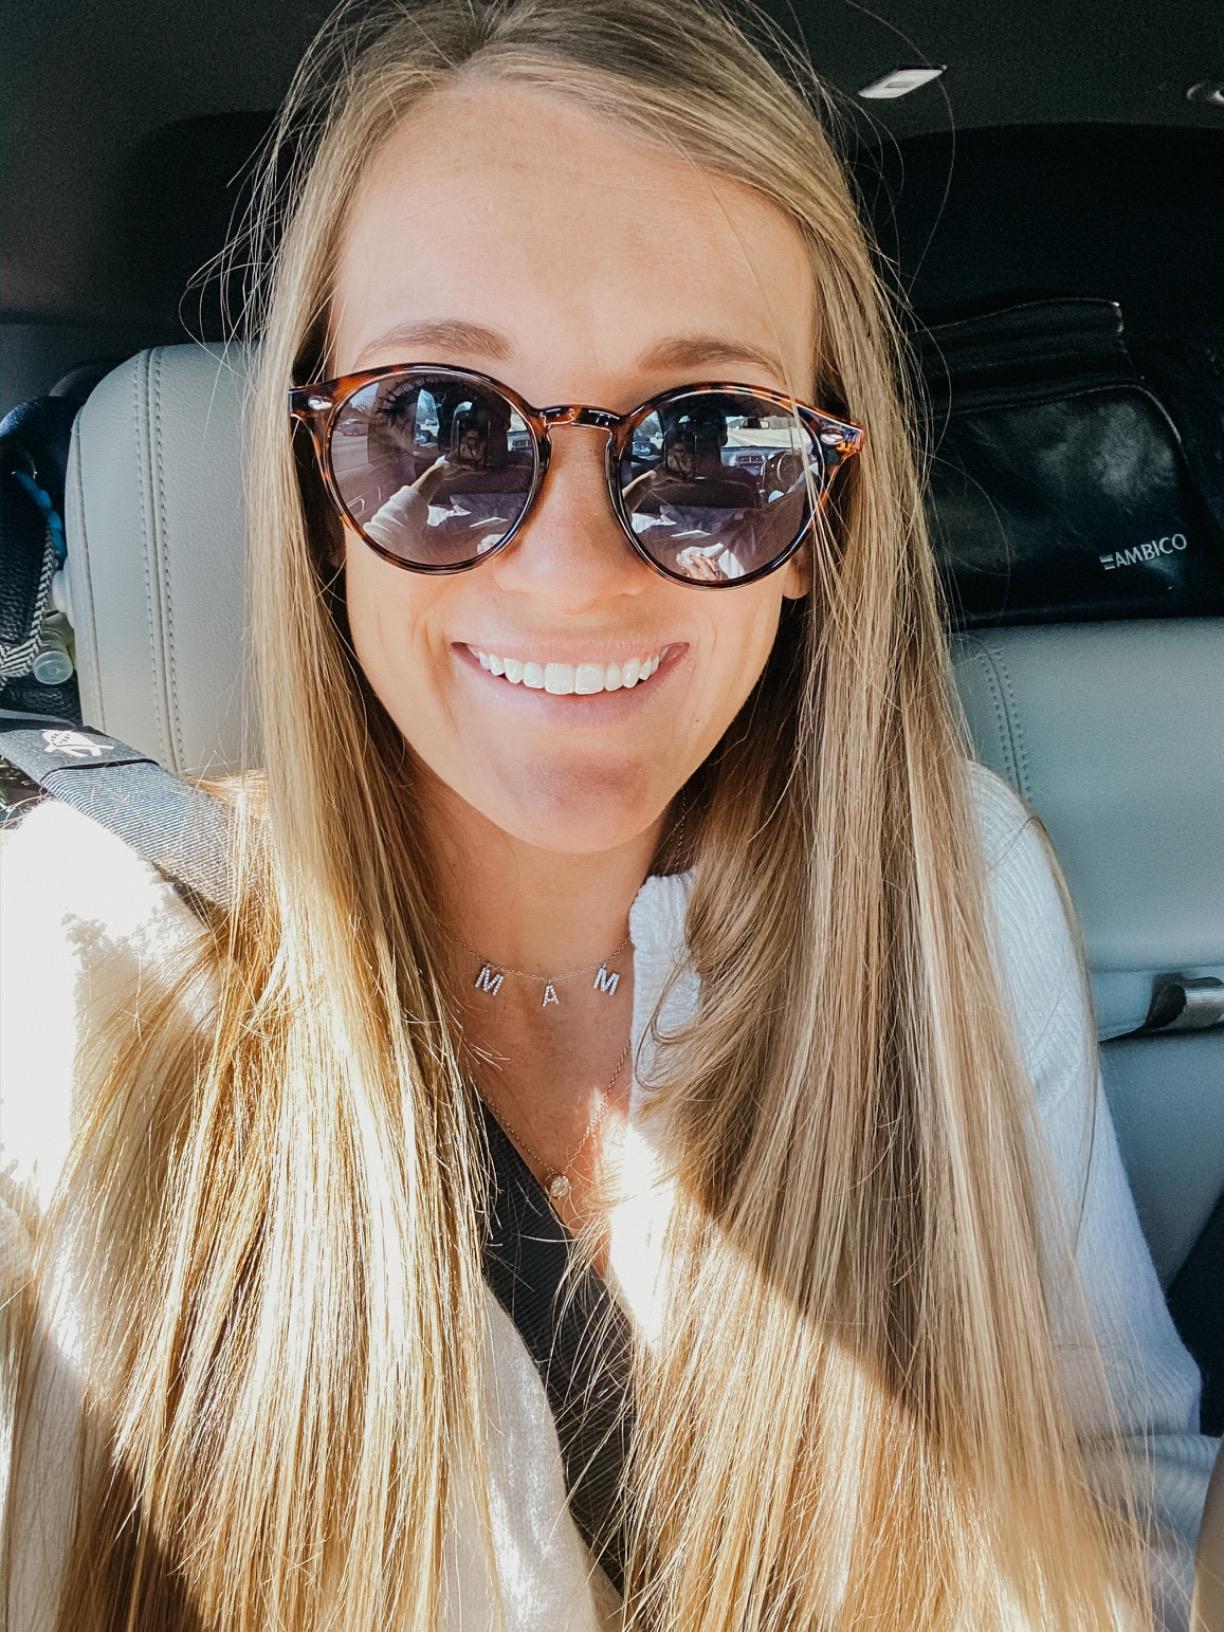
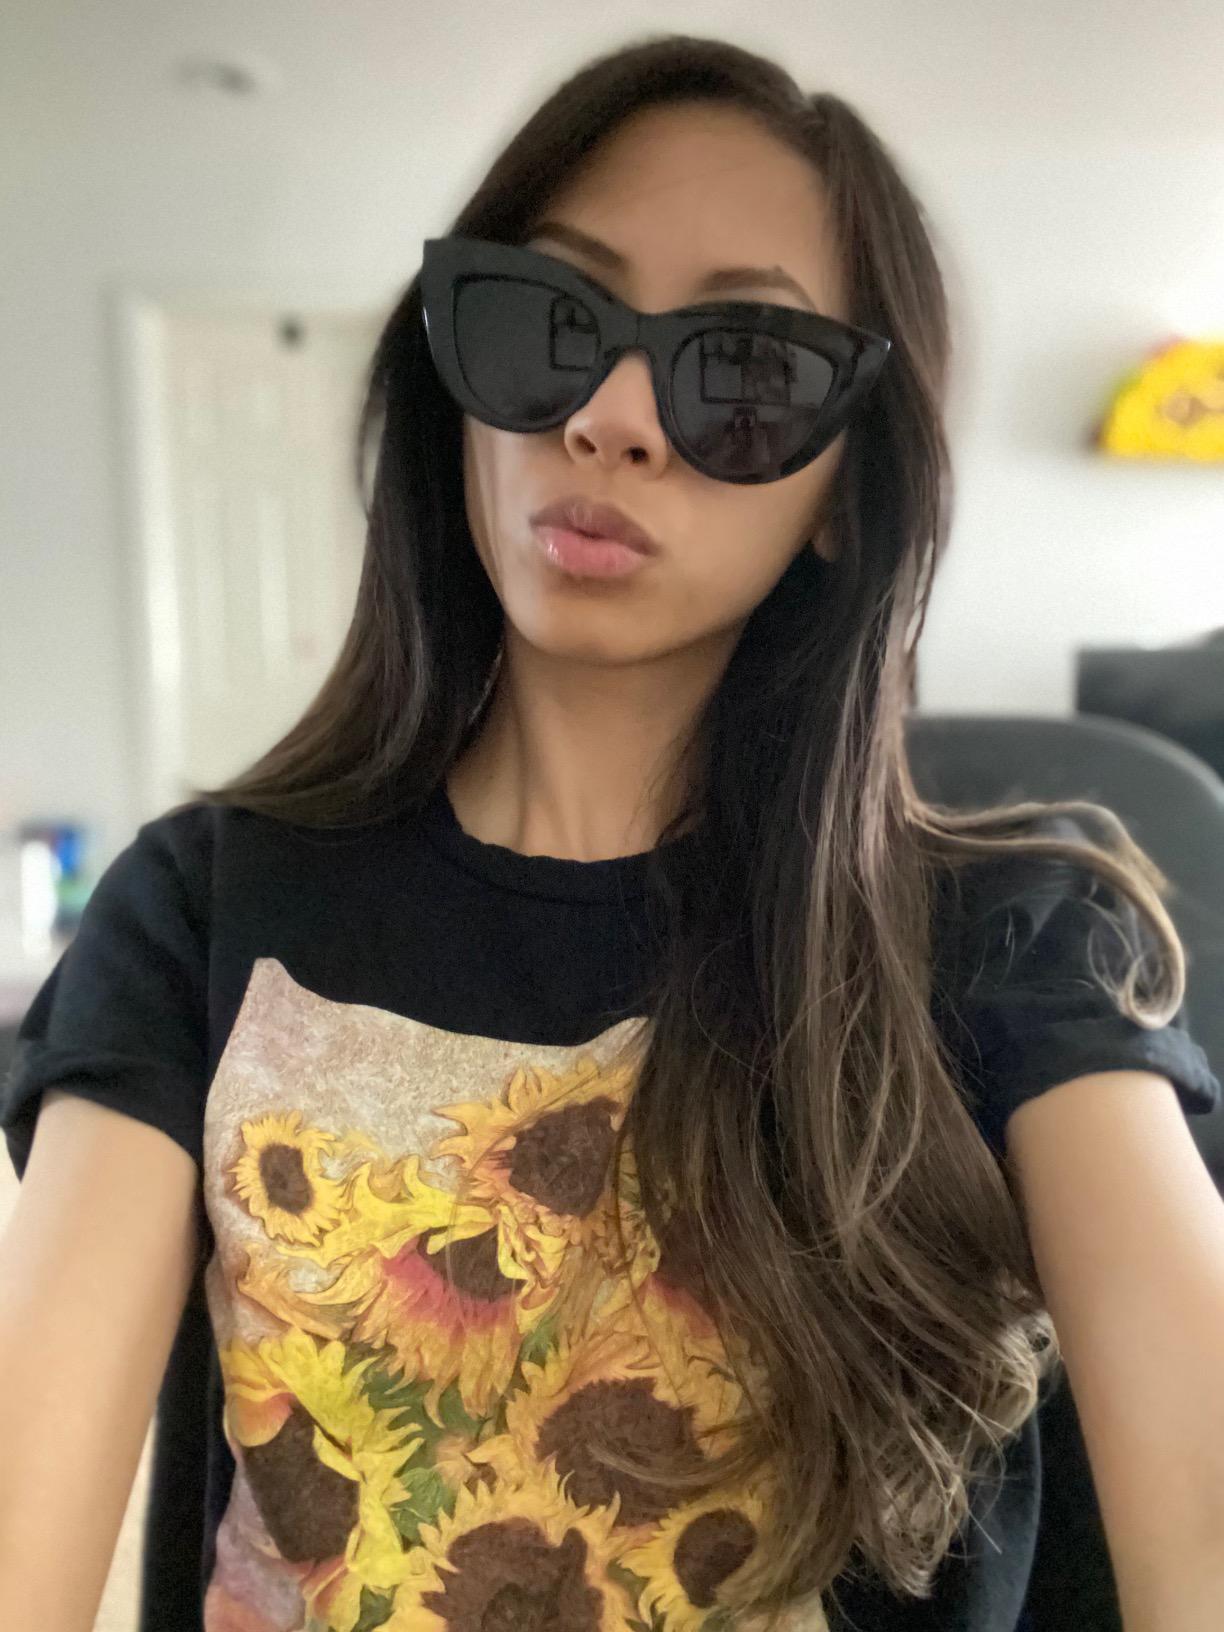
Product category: accessories_sunglasses
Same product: no